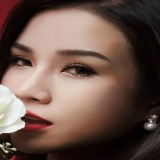
diễn viên Diệp Lâm Anh